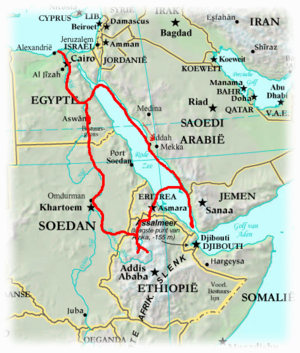
James Bruce est un diplomate, explorateur et géographe écossais, né le 14 décembre 1730 dans le domaine familial de Kinnaird, alors dans le Perthshire, dans une zone incluse depuis dans le Stirling, et mort le 27 avril 1794.